Super Bowl III

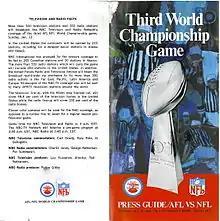
Super Bowl III media guide

The game was broadcast in the United States by NBC. Curt Gowdy handled the play-by-play duties and was joined by color commentators Al DeRogatis and Kyle Rote in the broadcast booth. Also helping with NBC's coverage were Jim Simpson (reporting from the sidelines) and Pat Summerall, on loan from CBS (helping conduct player interviews for the pregame show, along with Rote). In an interview later done with NFL Films, Gowdy called it the most memorable game he ever called because of its historical significance.